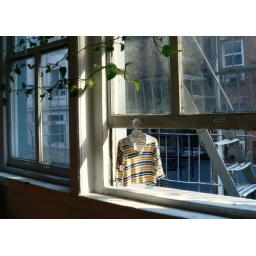
Child's shirt in window